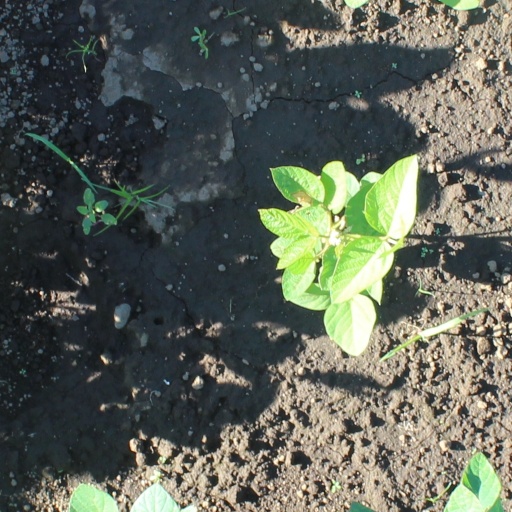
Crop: soybean